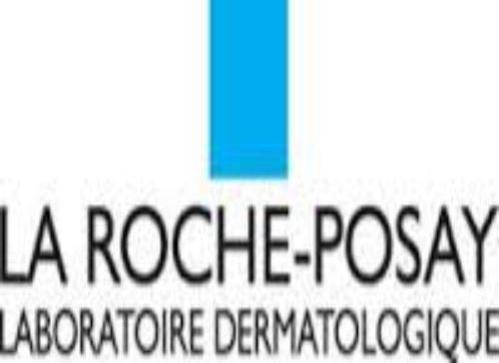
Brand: la roche-posay
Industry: Necessities